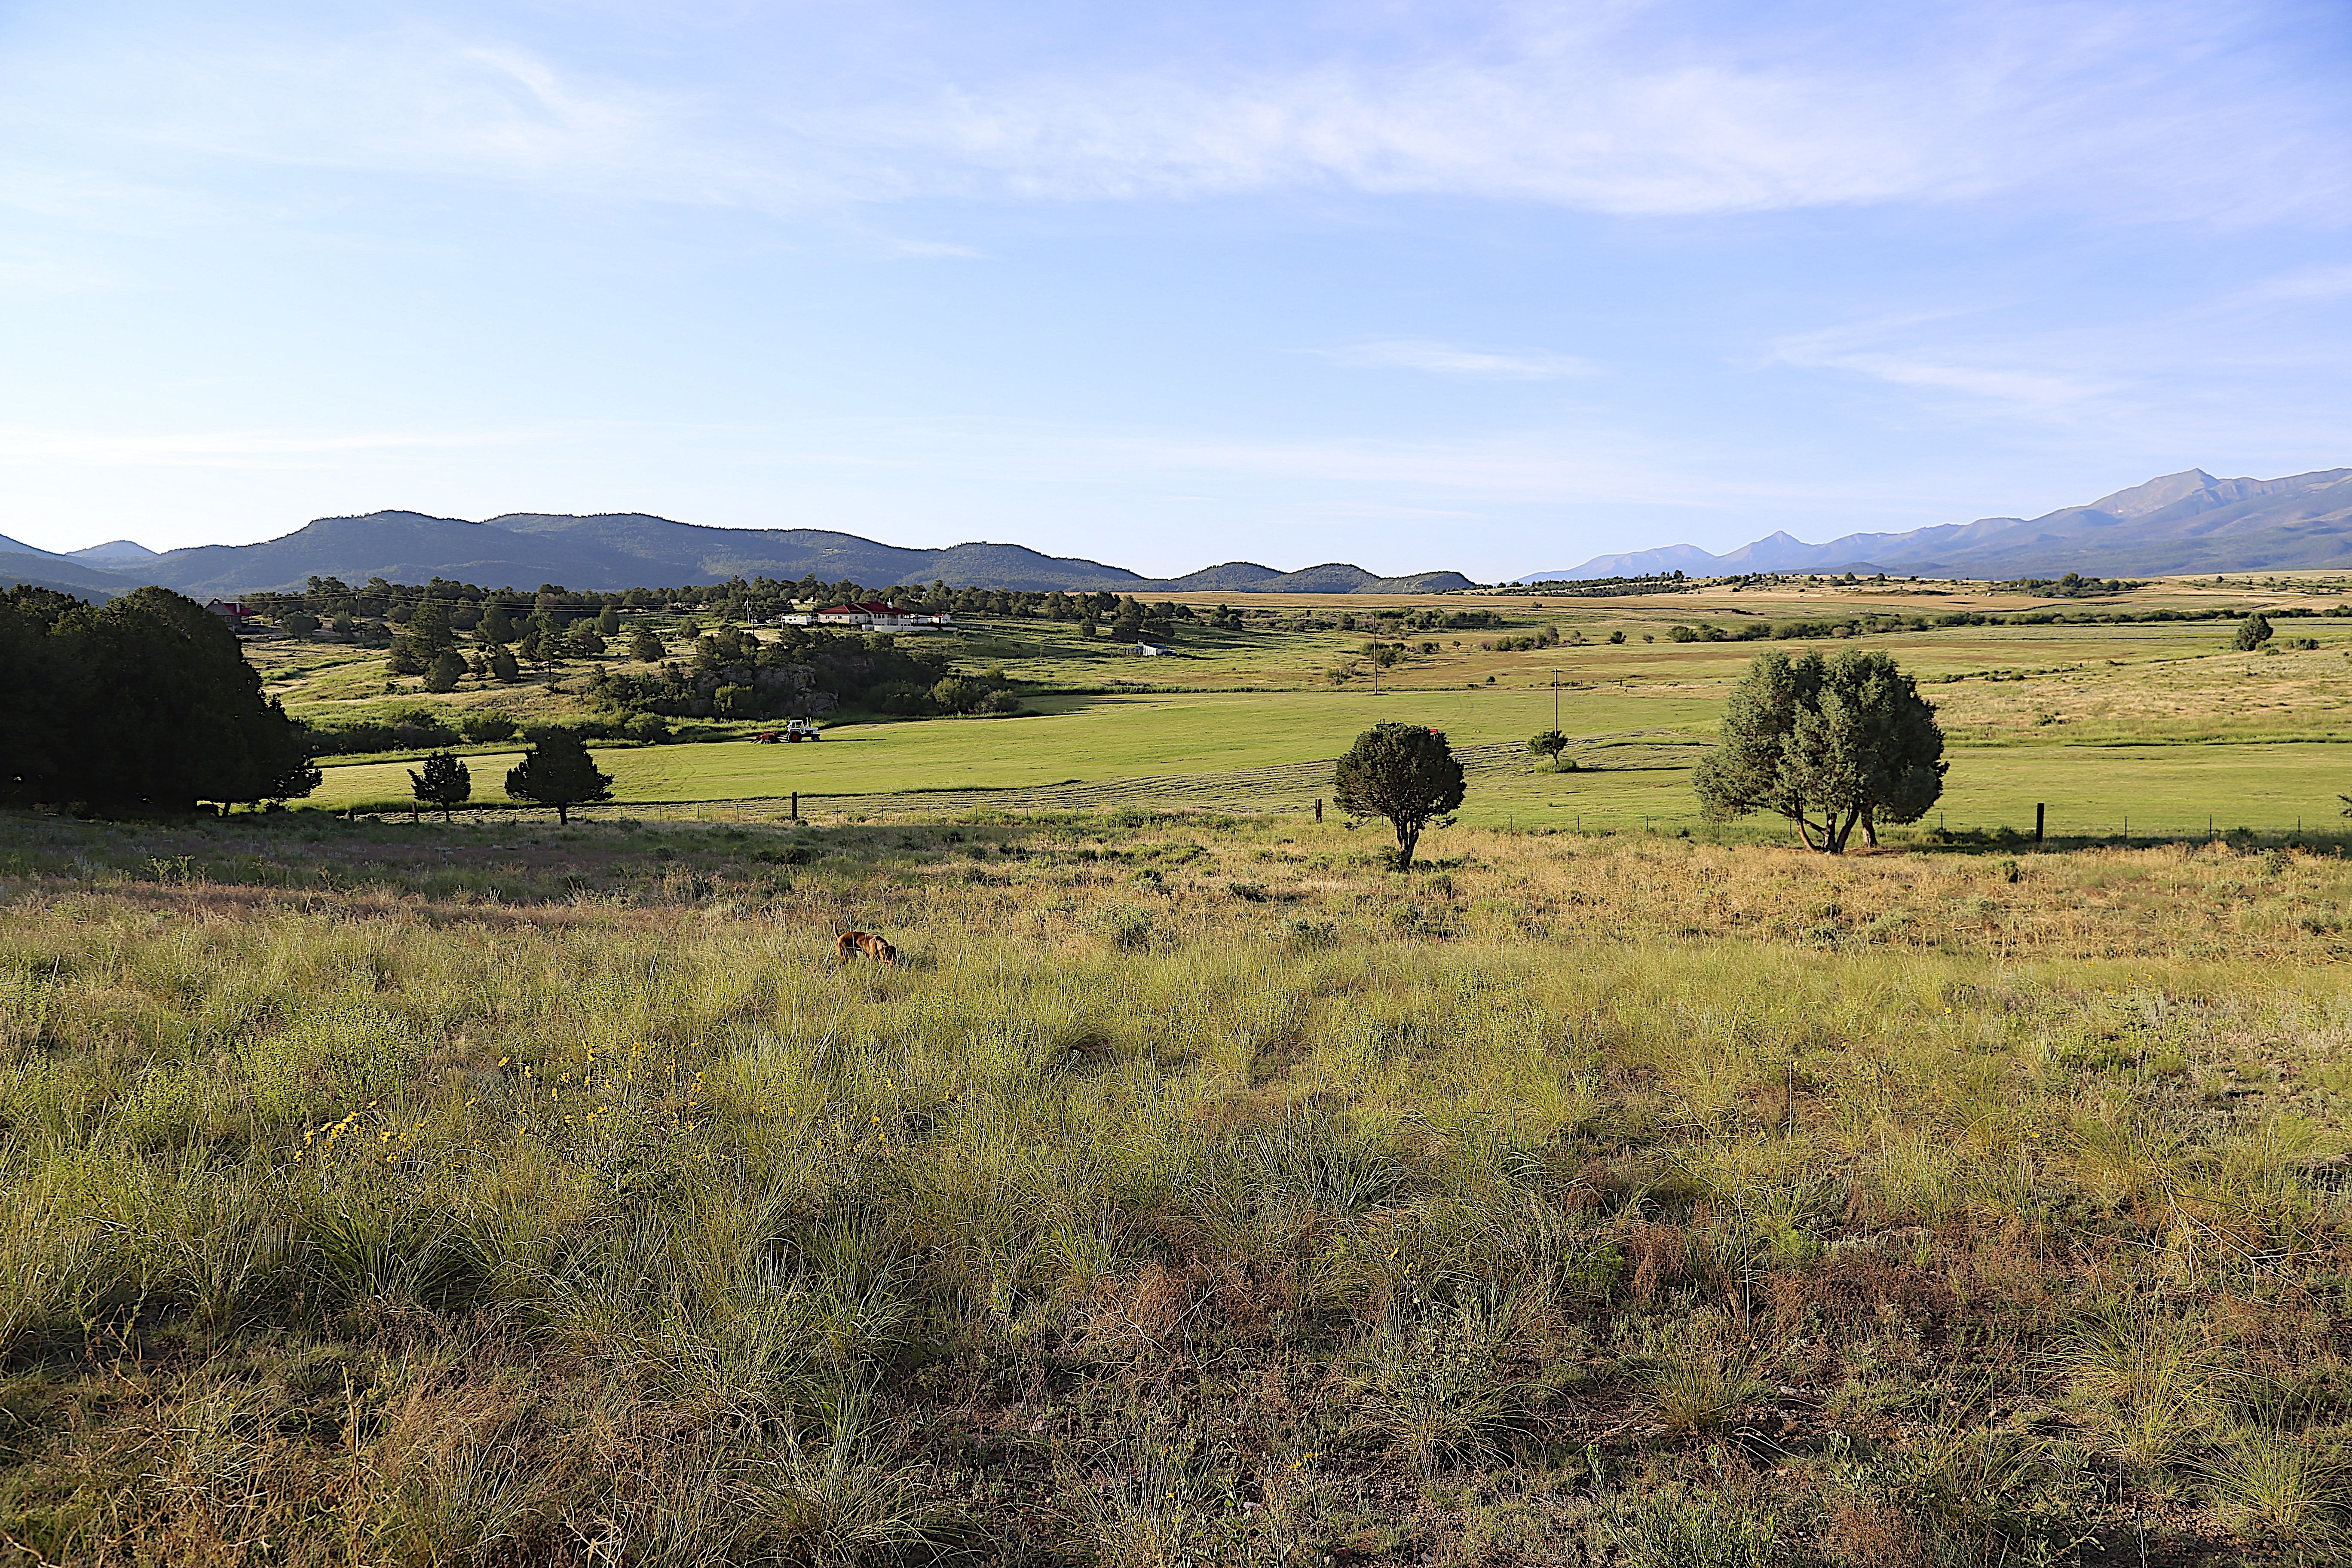
landscape, nature, grass, wilderness, mountain, field, farm, meadow, prairie, countryside, hill, summer, wildlife, scenic, pasture, grazing, ranch, america, sightseeing, agriculture, savanna, plain, colorado, mountains, grassland, plateau, habitat, ecosystem, vizsla, steppe, rural area, natural environment, ecoregion